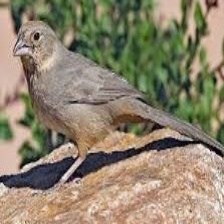
Species: ALBERTS TOWHEE
Scientific name: PIPILO ABERTI